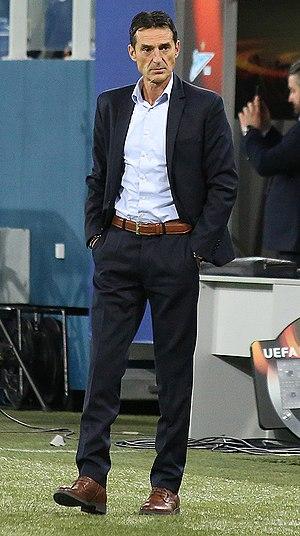
Čedomir Janevski, né le 3 juillet 1961 à Skopje en Macédoine, est un footballeur reconverti comme entraîneur.